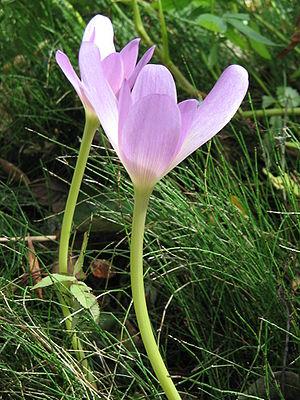
Le parc national de Sotchi est un parc national situé en Russie dans les hauteurs de Sotchi appartenant au kraï de Krasnodar. Il se trouve dans une partie du Grand Caucase du bord de la mer Noire. Fondé le 5 mai 1983, c'est le deuxième parc national de Russie par son ancienneté. Il s'étend sur 1 937 km².
Colchicum speciosum, le colchique du Caucase, est une plante vivace de la famille des Colchicacées.
Colchicum est un genre de plantes herbacées vivaces de la famille des Liliaceae selon la classification classique de Cronquist ou des Colchicaceae selon la classification phylogénétique. La World Checklist en répertorie une centaine d'espèces. Le nom Colchicum est dérivé de Colchide, où la magicienne Médée habitait. Le plus grand nombre d'espèces se rencontre dans les Balkans et en Asie mineure. Le colchique est également connu sous les noms « safran bâtard », « safran des prés » ou encore, de par sa grande toxicité, « tue-chien ».